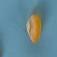
Maize quality: Good